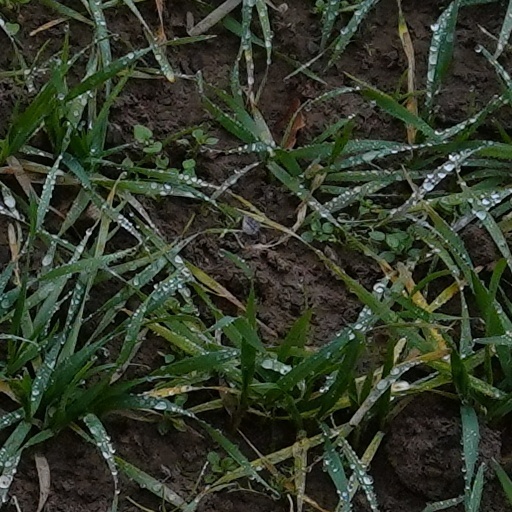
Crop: wheat